Richard Rumbold

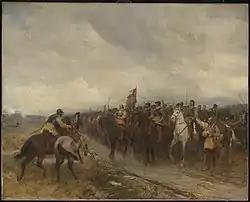
"Cromwell at Dunbar" by Andrew Carrick Gow. Rumbold fought throughout the Wars of the Three Kingdoms, including Dunbar in September 1650

He joined the Parliamentarian army in 1642 and served throughout the Wars of the Three Kingdoms, joining the New Model Army when it was set up in 1645. At some point, Rumbold lost an eye, though it is unclear if this was a battle injury, and as a result was known to his friends as Hannibal. Rumbold was a Baptist, a sect particularly prominent in the New Model, and closely associated with the radical Leveller movement. He claimed to have been present at the execution of Charles I, and in February 1649 was one of those who petitioned for Agitators to be re-appointed to the Army Council.